Economy of the United States

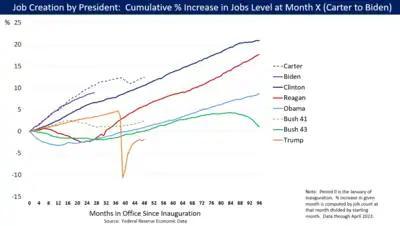
Job growth by US president, measured as cumulative percentage change from month after inauguration to end of term

In May 2020, CNN gave an analysis based on unemployment data that the US economy was perhaps the worst that it had been since the 1930s. By May 8, the US had reached a record 14.7 percent unemployment, with 20.5 million jobs lost in April. The Chairman of the US Federal Reserve, Jerome Powell, warned that it may take "an extended time" before the US economy fully recovers from weak economic growth, due to the pandemic, and that in the foreseeable future the US can expect "low productivity growth and stagnant incomes". By May 31, 2020, more than forty million Americans had filed for unemployment benefits.